Describe the emotion expressed in this image:  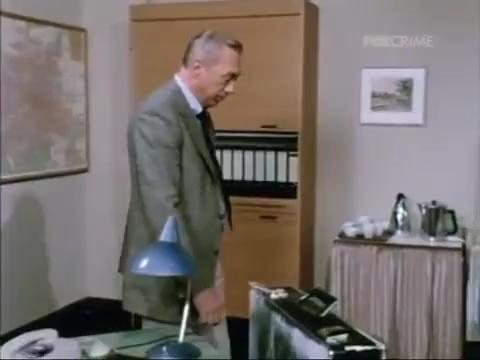
This person displays Suffering, valence and arousal with low intensity.